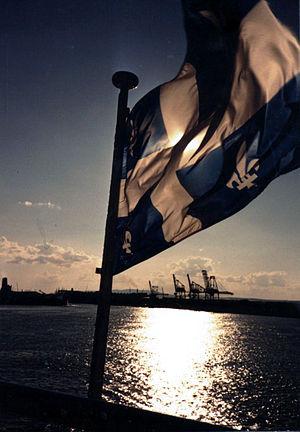
Le Québec compte environ:
Bernard Clavel, né le 29 mai 1923 à Lons-le-Saunier, mort le 5 octobre 2010 à Chambéry, et inhumé à Frontenay, est un écrivain français principalement connu pour ses romans, mais qui s'est aussi adonné à l'écriture d'essais, de poèmes et de nombreux contes pour la jeunesse.